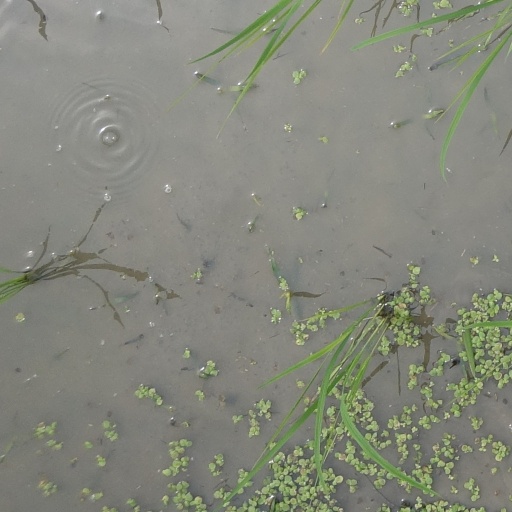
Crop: rice